Mangiafuoco

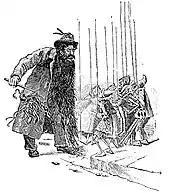
Ruins one of his puppet shows by distracting the other puppets, and demands that Pinocchio be burned as firewood for his roasting mutton.

Mangiafuoco is described as...a large man so ugly, he evoked fear by simply being looked at. He had a beard as black as a smudge of ink and so long that it fell from his chin down to the ground: enough so that when he walked, he stepped on it. His mouth was as wide as an oven, his eyes were like two red tinted lanterns with the light turned on at the back, and with his hands, he sported a large whip made of snakes and fox tails knotted together.Though imposing, Mangiafuoco is portrayed as easily moved to compassion, which he expresses by sneezing.